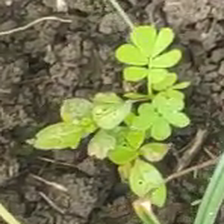
Weed species: Sicklepod_(Senna obtusifolia)